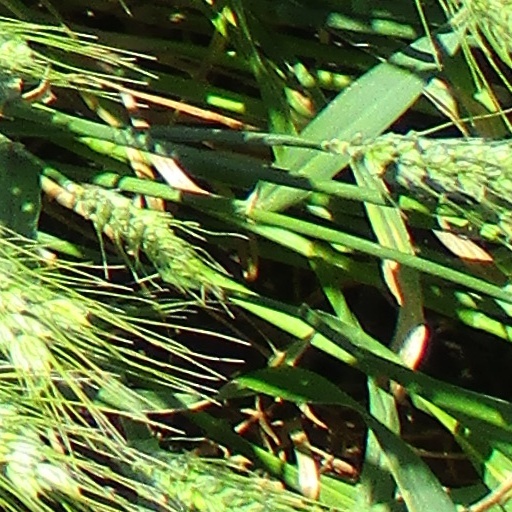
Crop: wheat